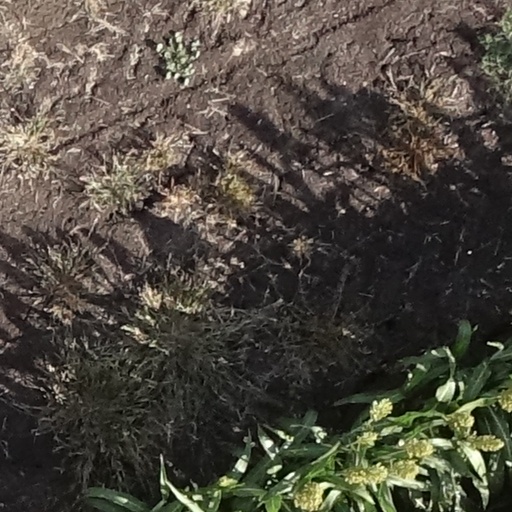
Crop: sorghum